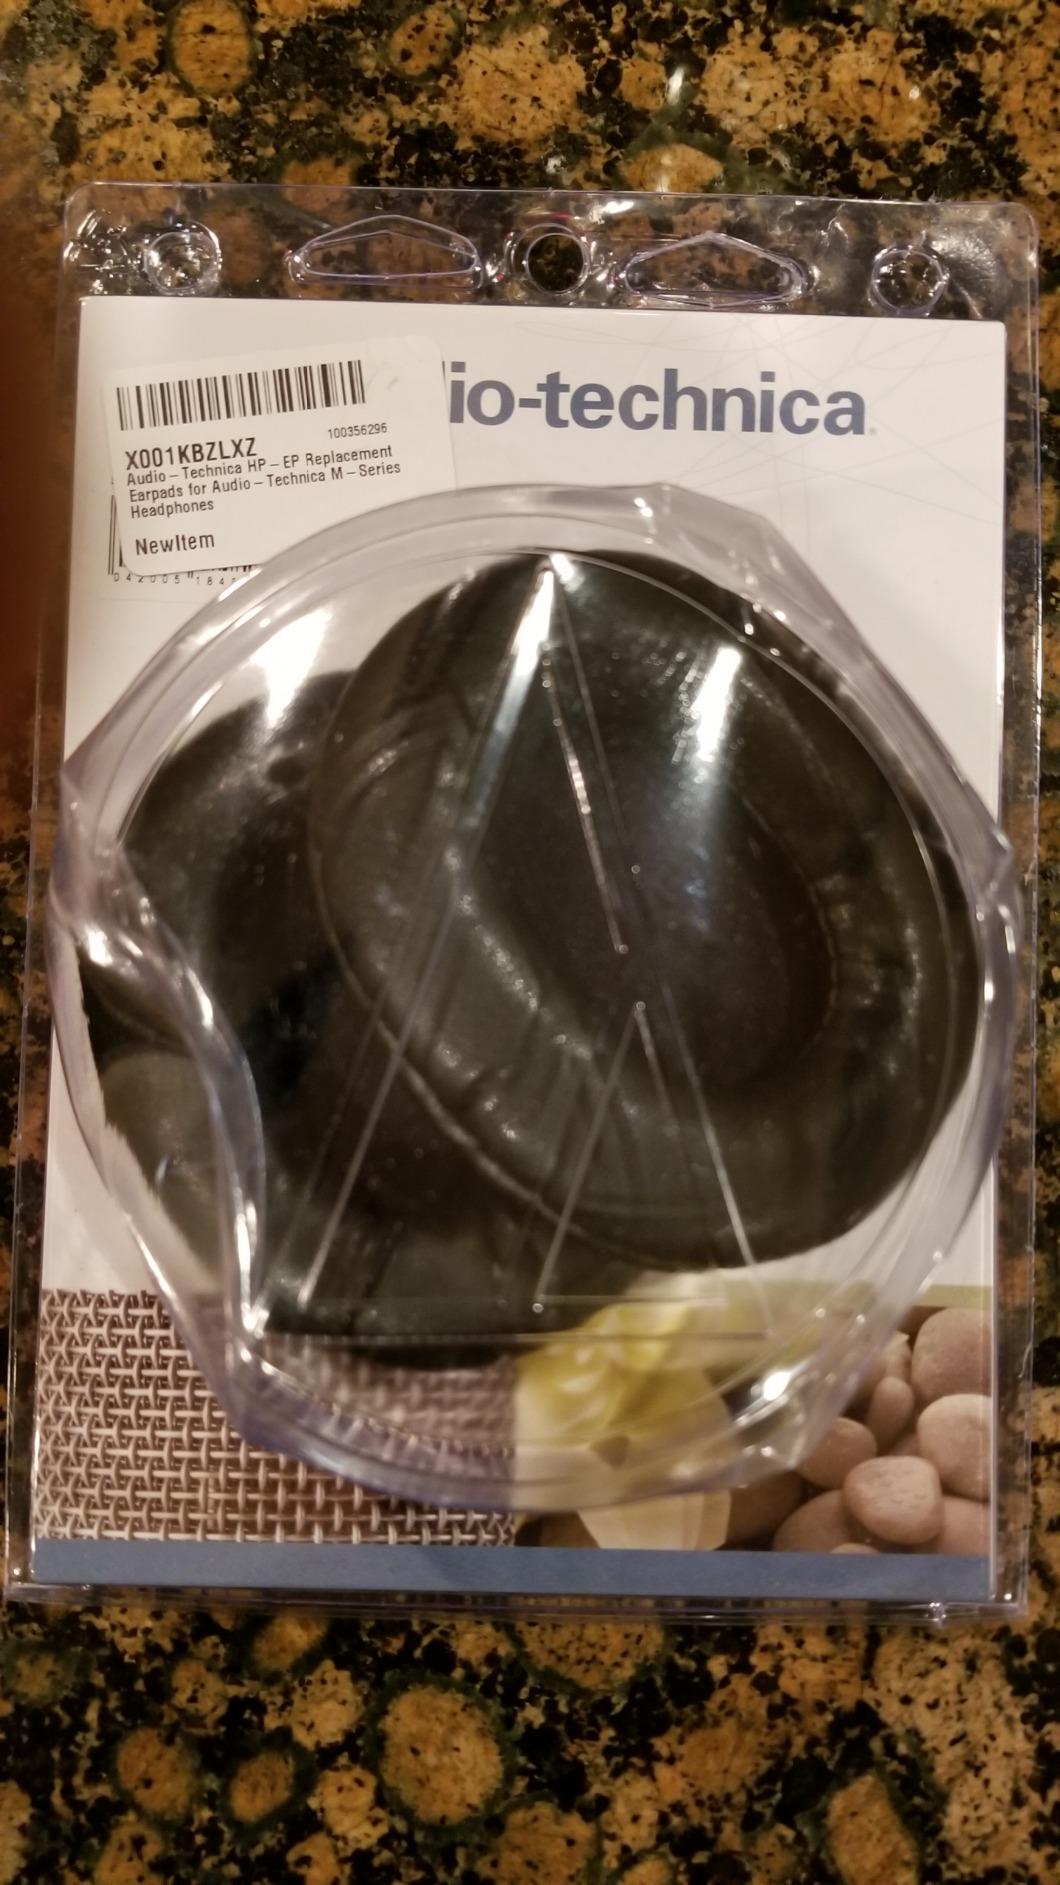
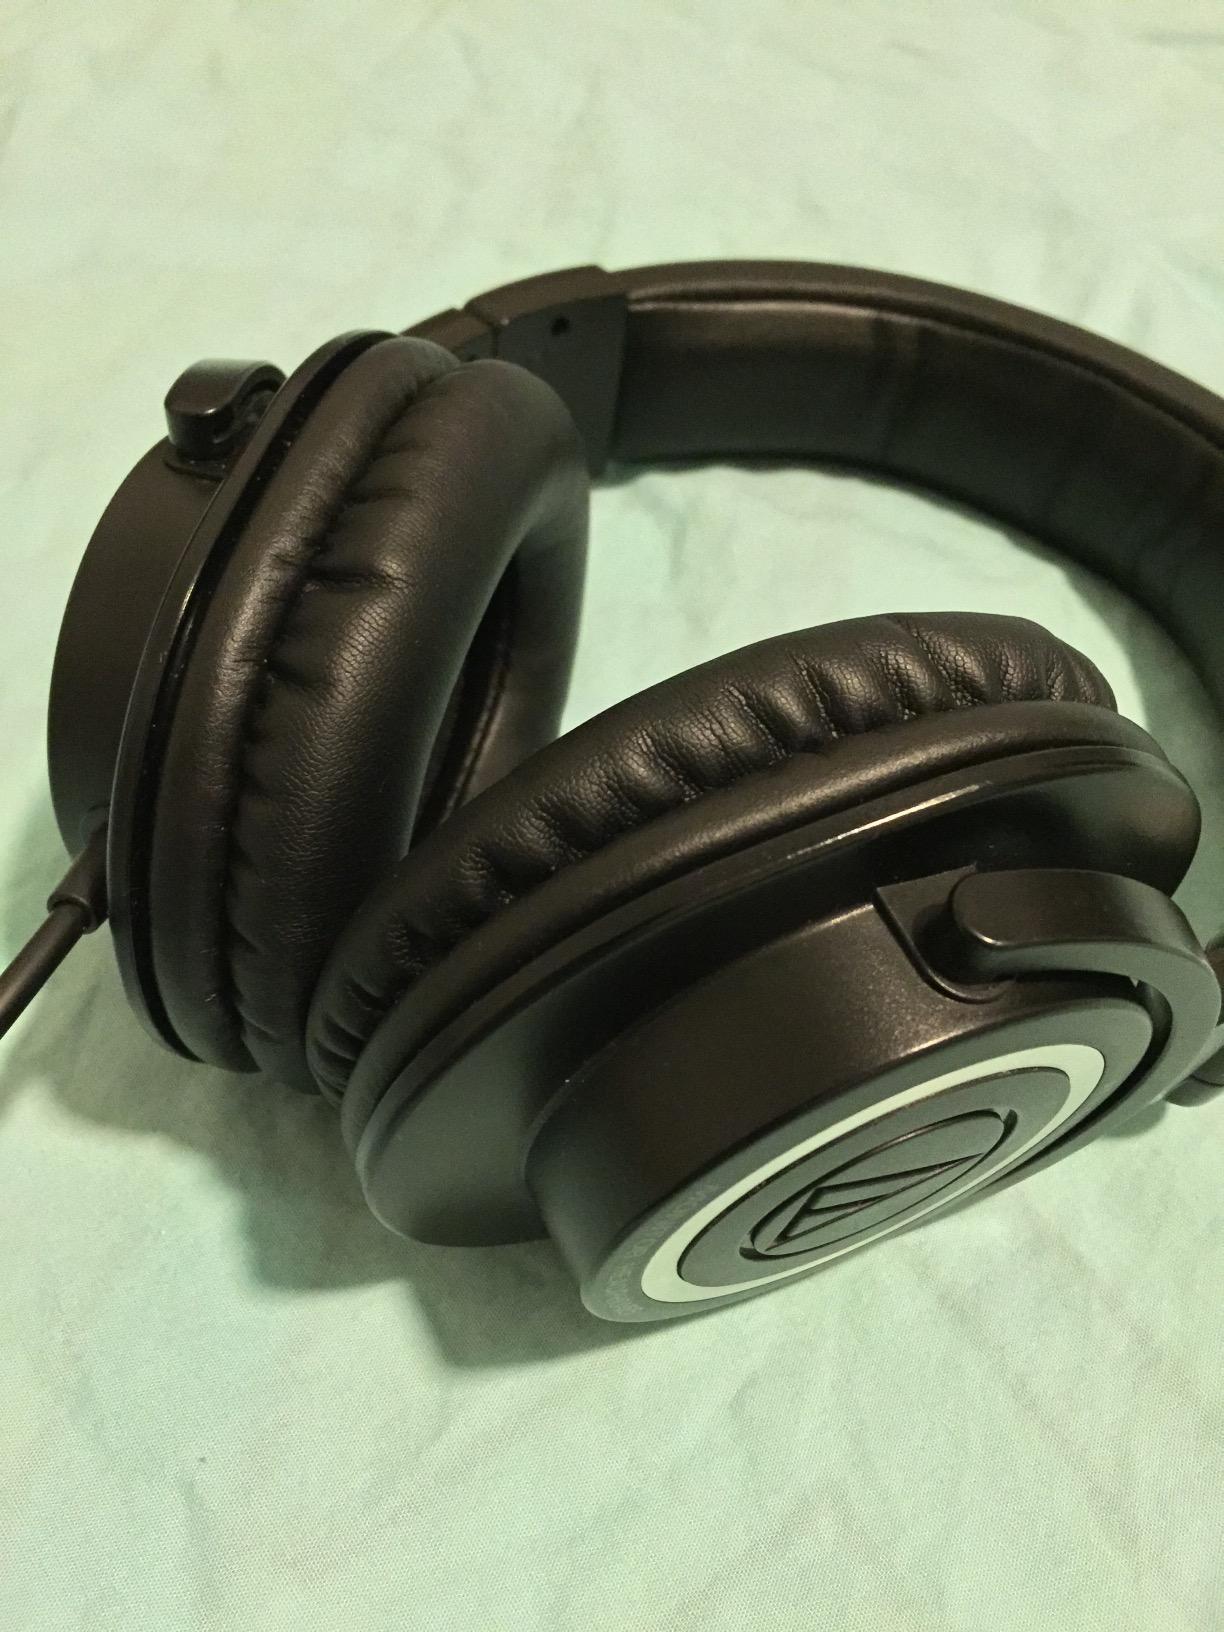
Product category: headphones
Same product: yes